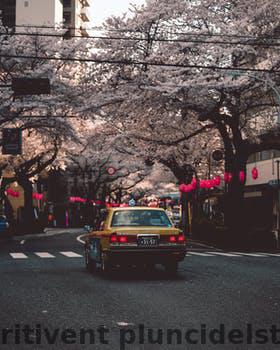
Label: Watermark